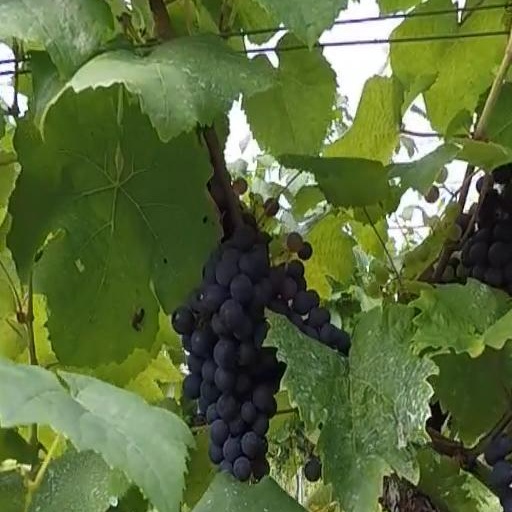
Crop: grape